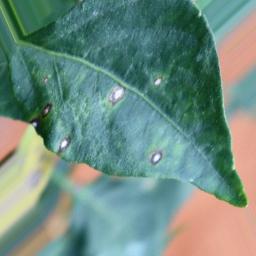
Label: cercospora